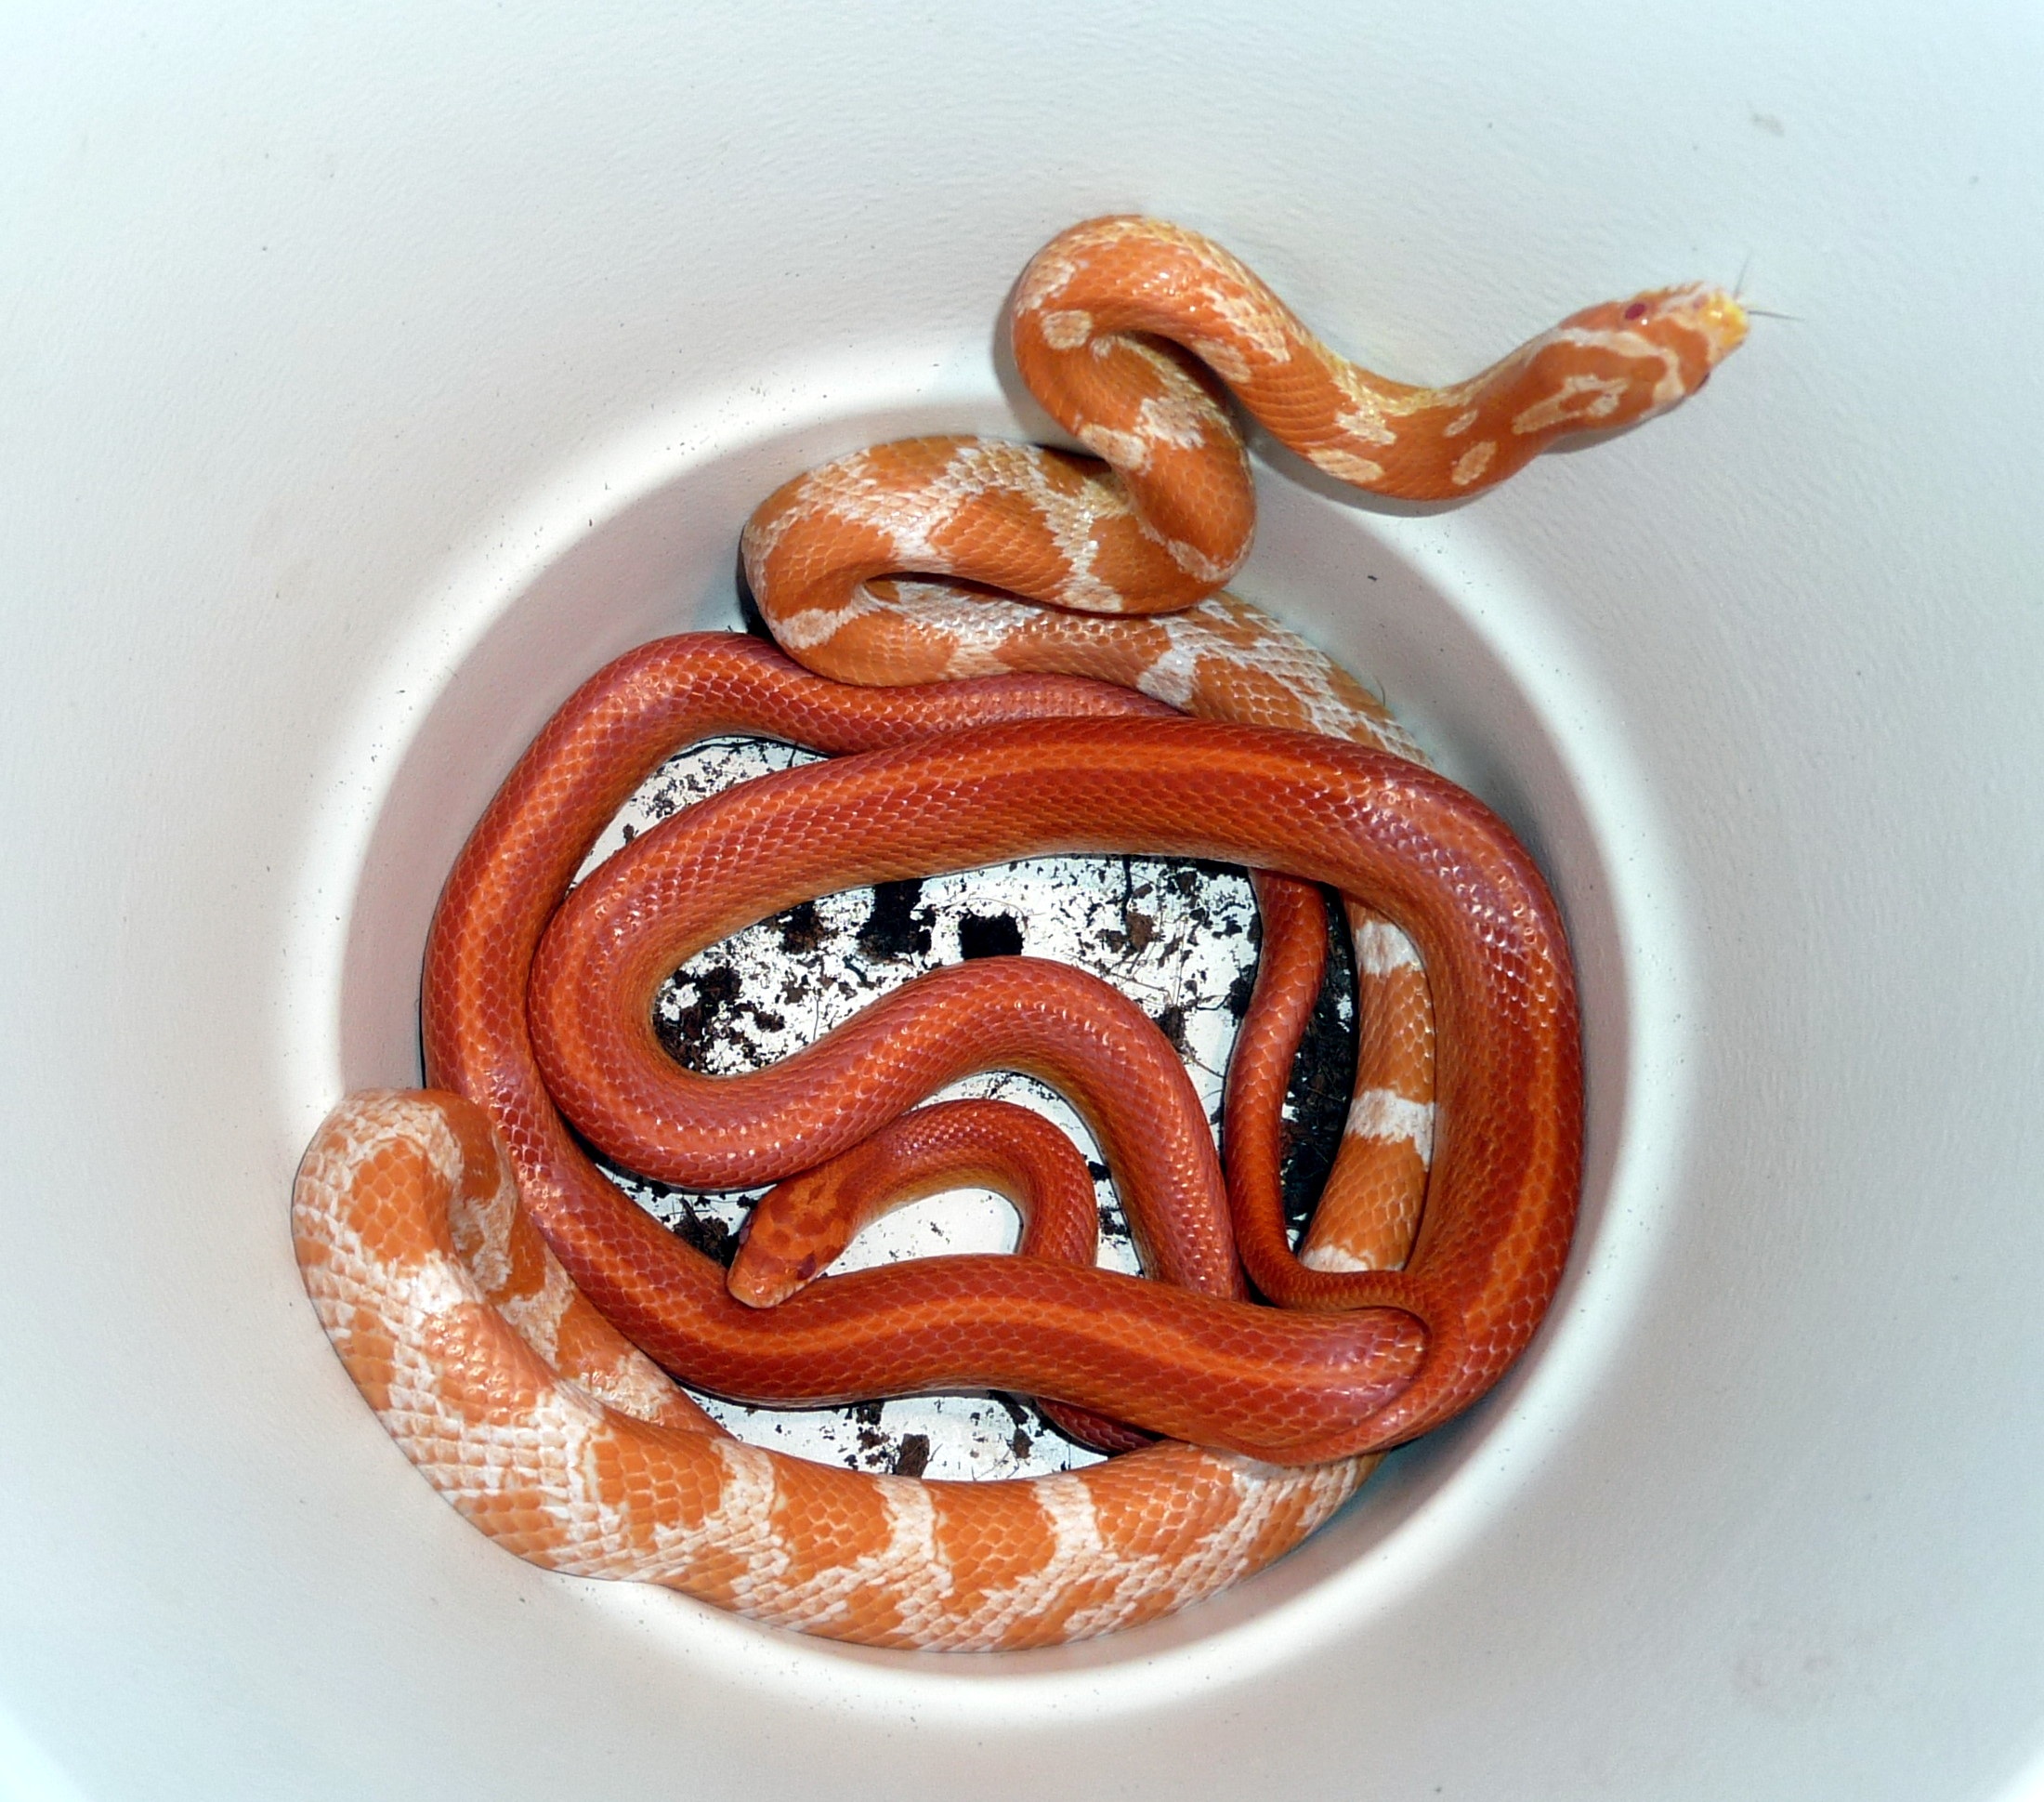
animal, orange, reptile, ear, snake, creature, tongue, organ, corn snake